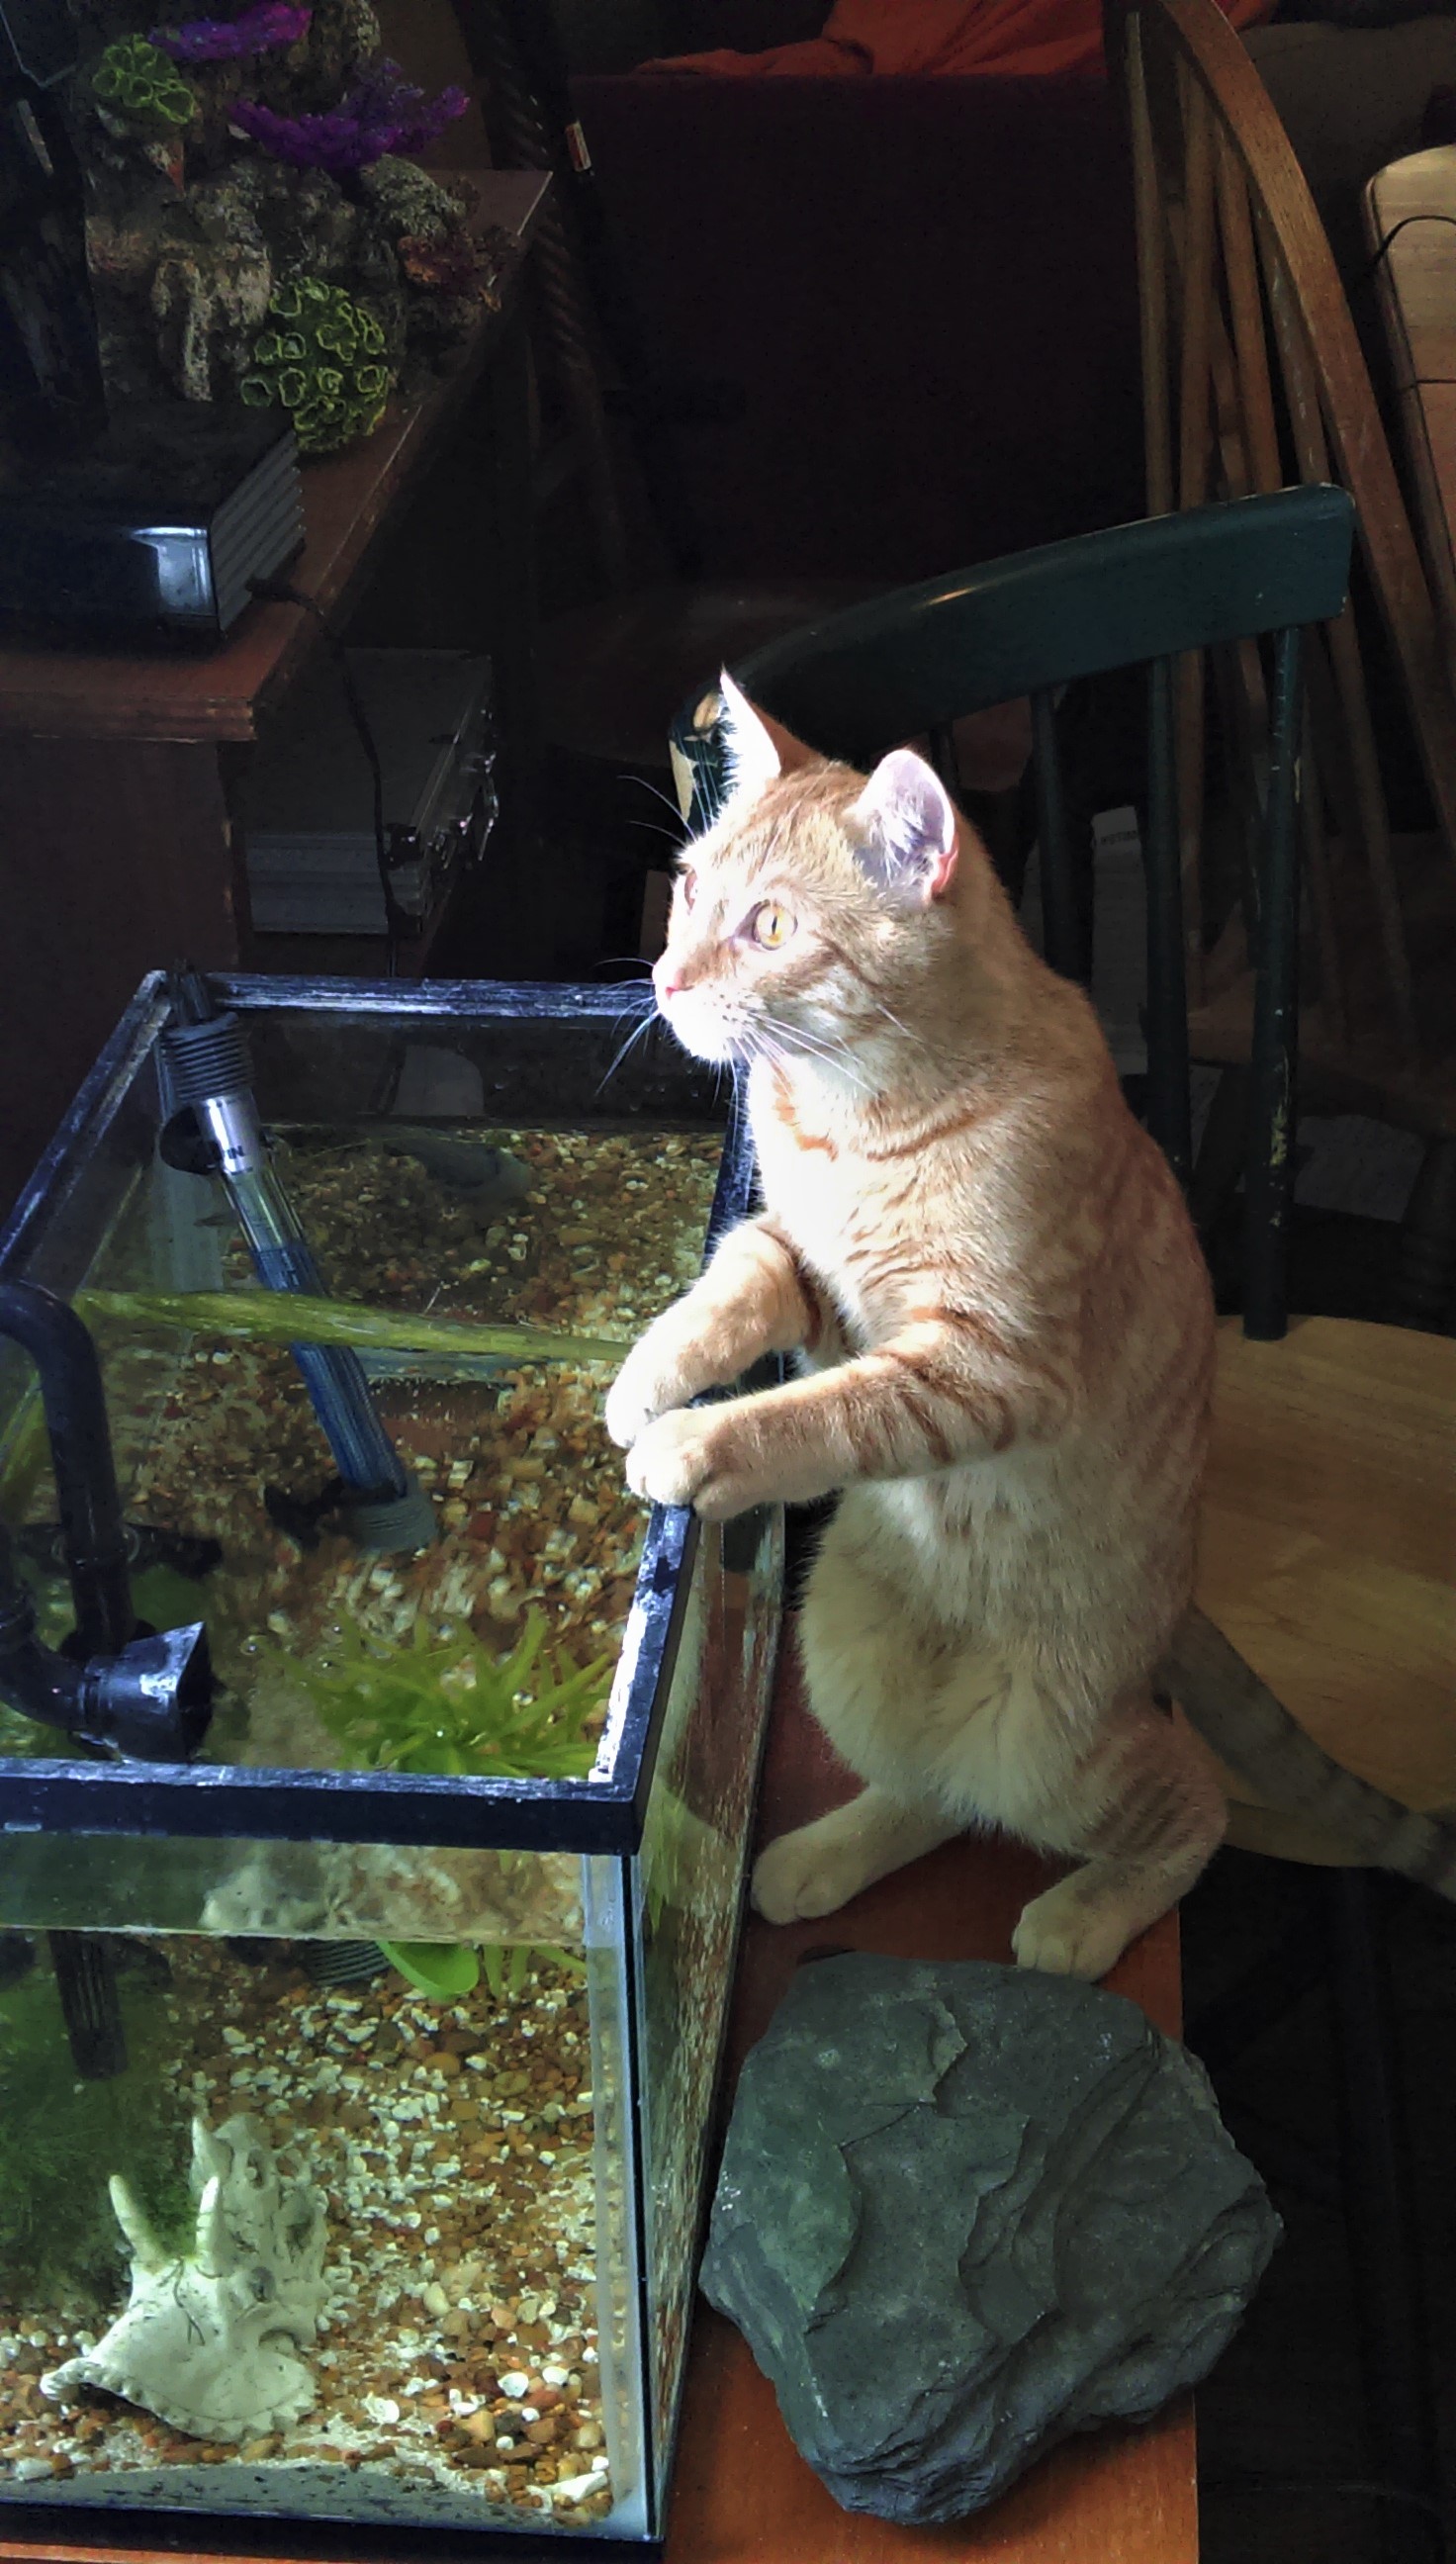
cat, mammal, small to medium sized cats, cat like mammal, fauna, whiskers, snout